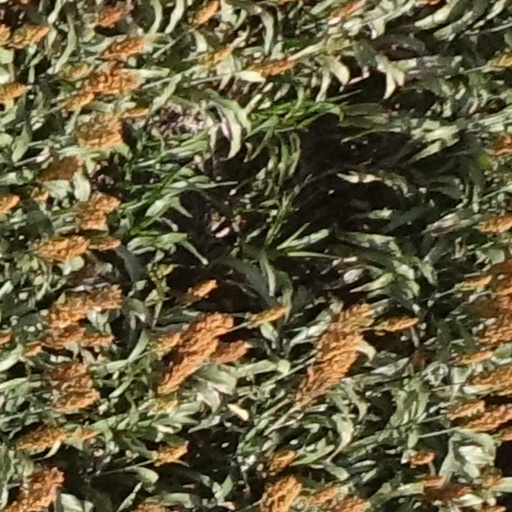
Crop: sorghum